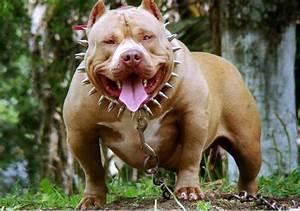
dog